Paeonia officinalis

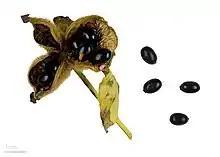
"Paeonia officinalis" - MHNT

Paeonia officinalis, the common peony, or garden peony, is a species of flowering plant in the family Paeoniaceae, native to mainly mountainous areas of Southern Europe and introduced in Central and Western Europe and North America.